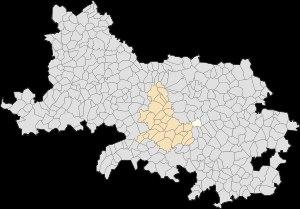
Mercatel est une commune française située dans le département du Pas-de-Calais en région Hauts-de-France.